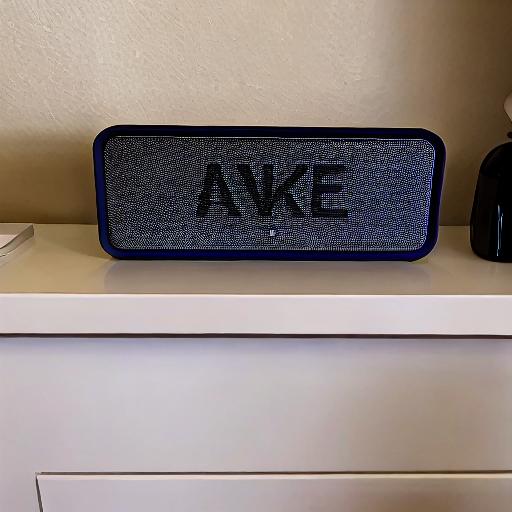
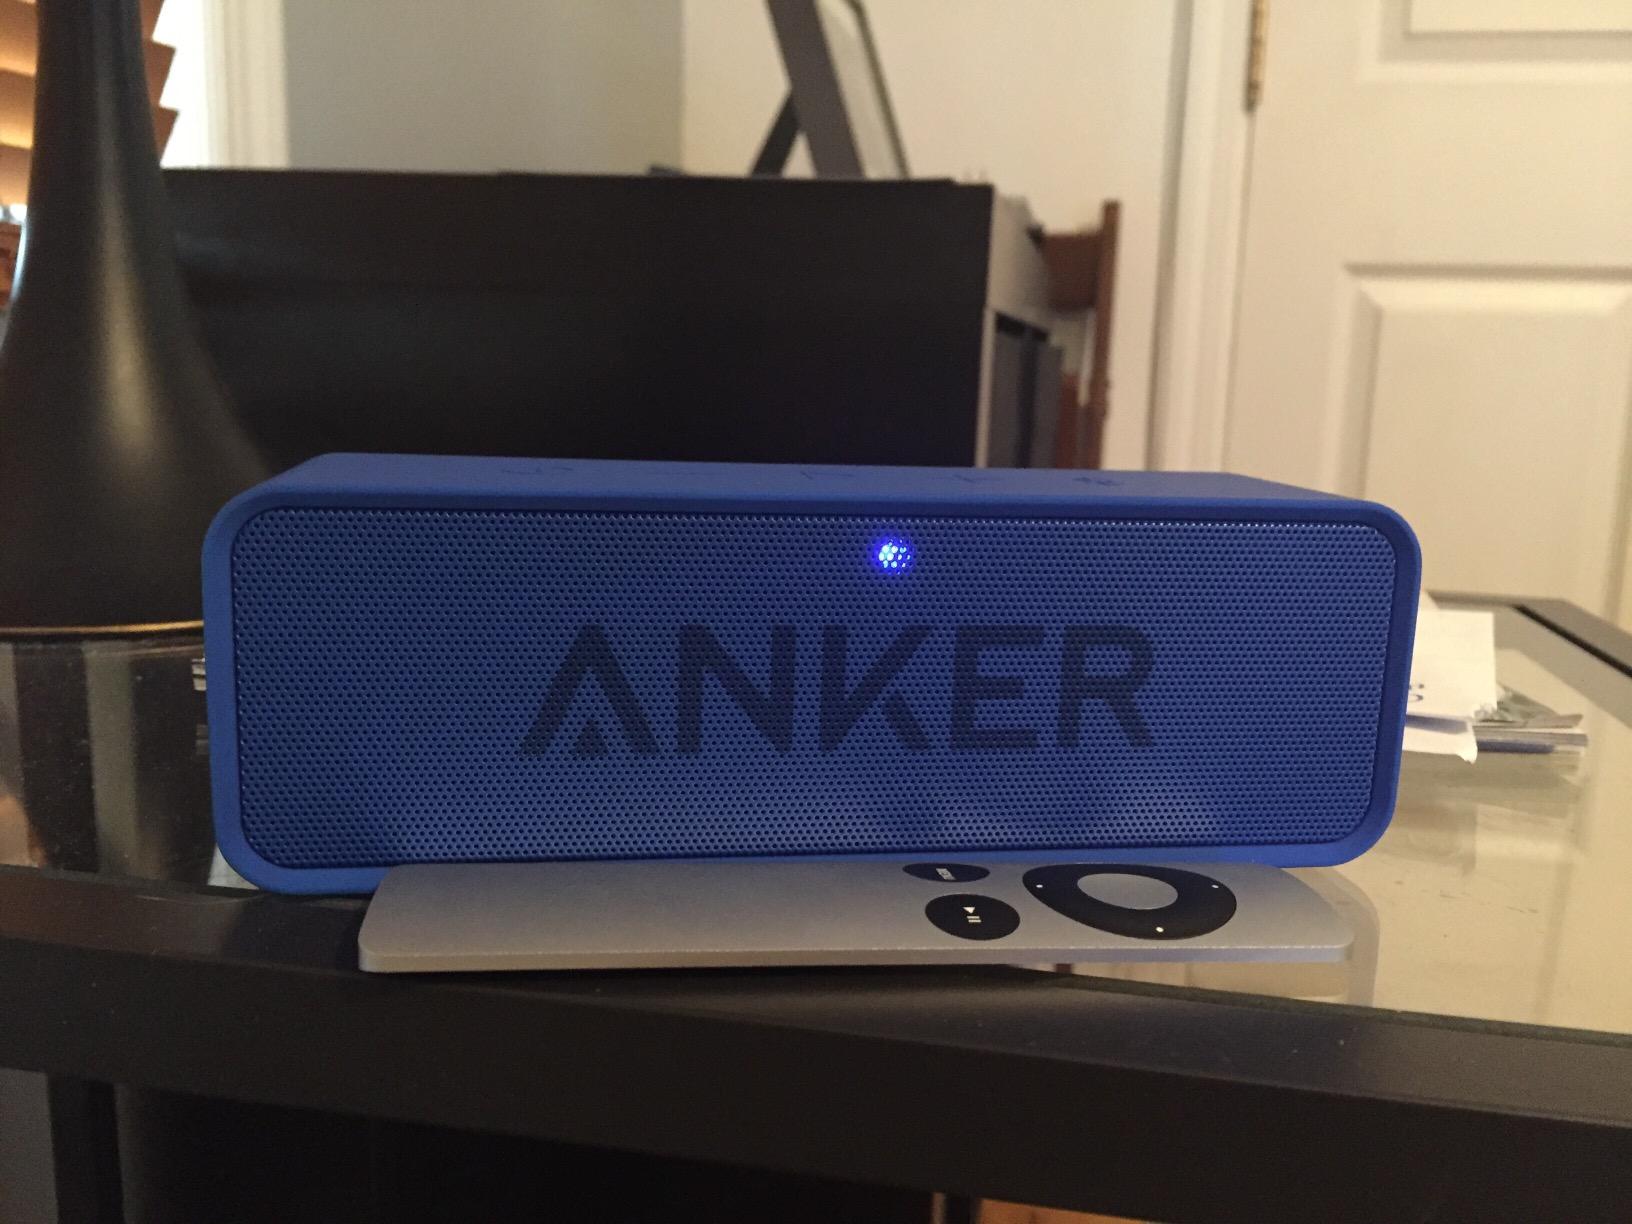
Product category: speaker
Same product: no